Banská Štiavnica

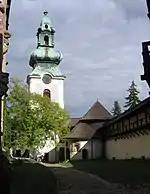

In Kalvária Banská Štiavnica there is a complex of churches and chapels near "Ostry vrch" which was built in the eighteenth century by the Jesuits.